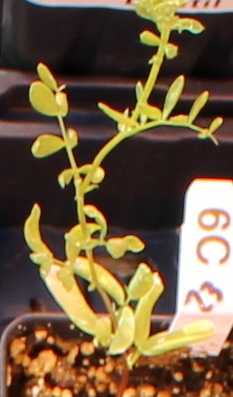
Label: Lentil